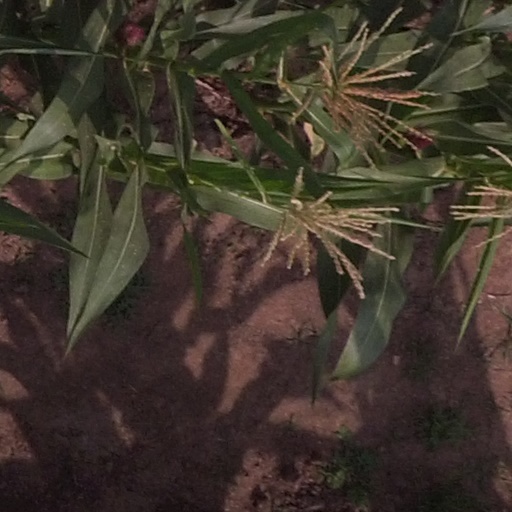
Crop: maize; corn